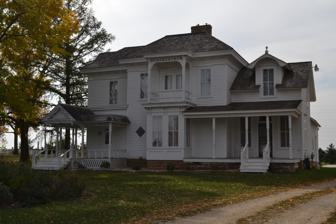
Building: Dr. O.B. Harriman House
Country: United States of America
Year built: 1881
Historic house in Iowa, United States United States historic place Dr. O.B. Harriman House U.S. National Register of Historic Places Show map of Iowa Show map of the United States Location 26 10th St., NW. Hampton, Iowa Coordinates 42°44′31″N 93°13′14″W / 42.74194°N 93.22056°W / 42.74194; -93.22056 Built 1881 Architectural style Italianate NRHP reference No. 87000011 Added to NRHP February 5, 1987 The Dr. O.B. Harriman House , also known as the Harriman Nielsen Historic Farm , is an historic structure located in Hampton, Iowa , United States .  The Italianate style house was built in 1881. It was donated to the Franklin County Historical Society by the Nielsen Estate.  It is currently being restored.    The house has been listed on the National Register of Historic Places since 1987. References